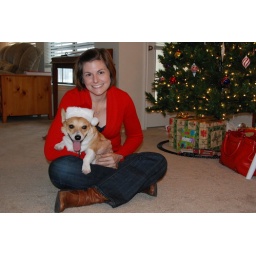
Photos of me and my dog in a santa hat